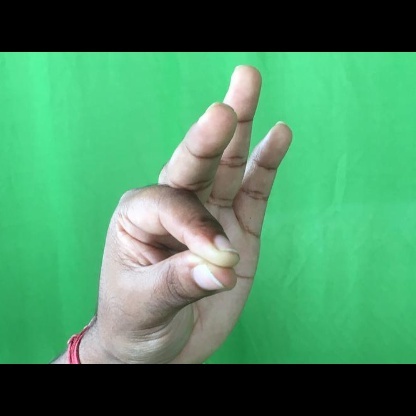
Mudra: Hamsasyam